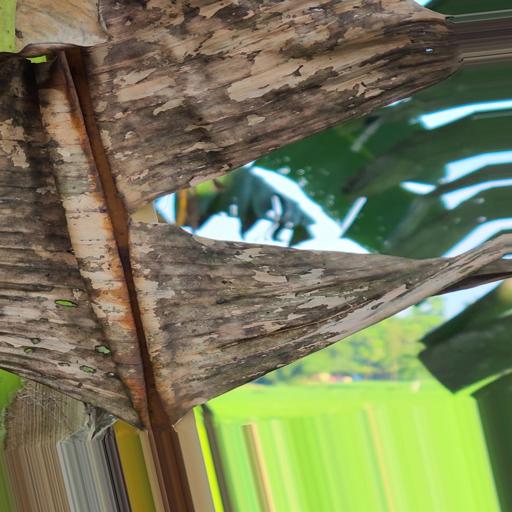
Label: moko_disease